Lolo Ferrari

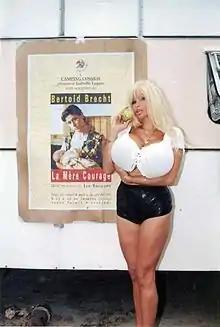
Ferrari in front of the poster of "Mother Courage and Her Children" during the making of "Camping Cosmos", 1995

Lolo Ferrari (born Ève Valois; 9 February 1963 – 5 March 2000) was a French dancer, actress, and singer billed as "the woman with the largest breast implants in the world".